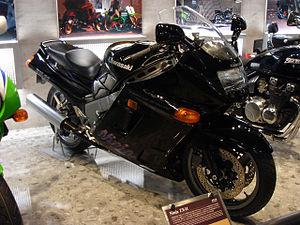
La ZZ-R est une gamme de modèle de motocyclettes du constructeur japonais Kawasaki.